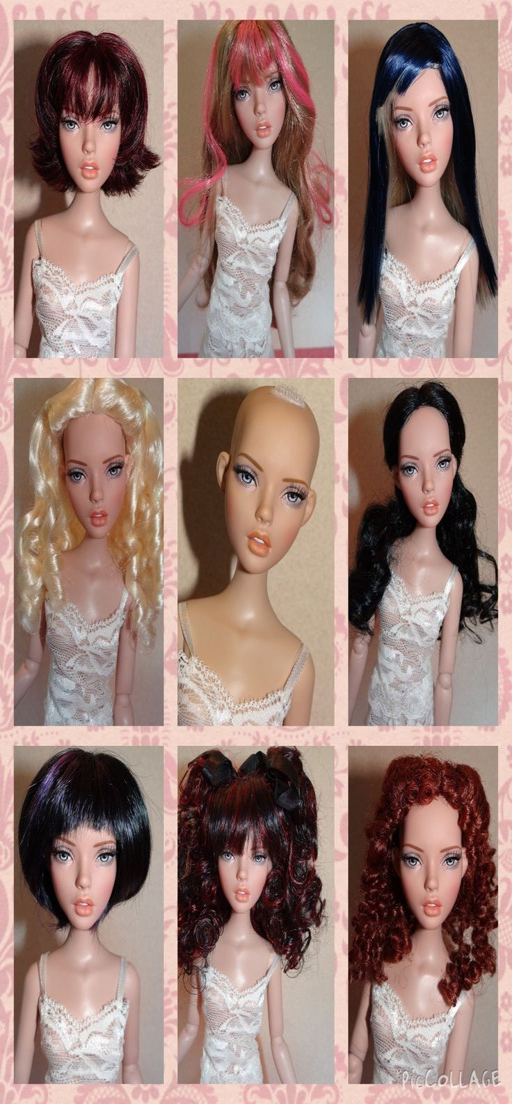
changing mood person in lots of different wigs !